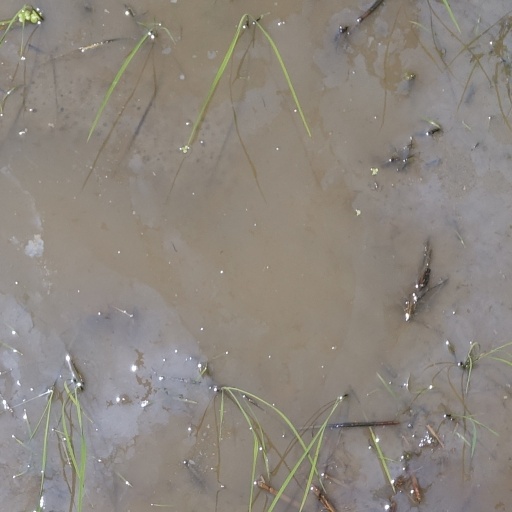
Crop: rice